Edgars Skuja

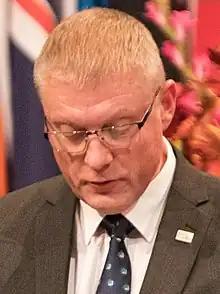
Skuja in November 2018

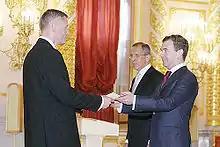
Skuja presenting his credentials to Dmitry Medvedev in May 2009.

Edgars Skuja (born 20 February 1966) is a Latvian diplomat who has been serving as Ambassador of Latvia to Azerbaijan since 2023. Previously, he served as Ambassador of Latvia to Estonia from 2002 to 2005, to Russia from 2009 to 2013, and to Austria from 2013 to 2017, with additional non-resident accreditation to Slovakia, Liechtenstein, and Switzerland. From 2019 to 2023, he was Permanent Representative of Latvia to NATO.